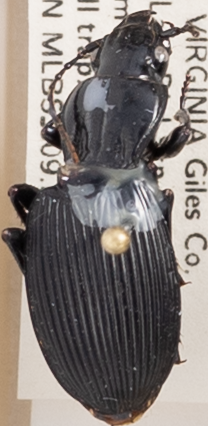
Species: Pterostichus lachrymosus
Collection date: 2021-08-24 04:00:00
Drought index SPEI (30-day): -0.262
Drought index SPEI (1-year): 0.03
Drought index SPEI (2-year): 1.106